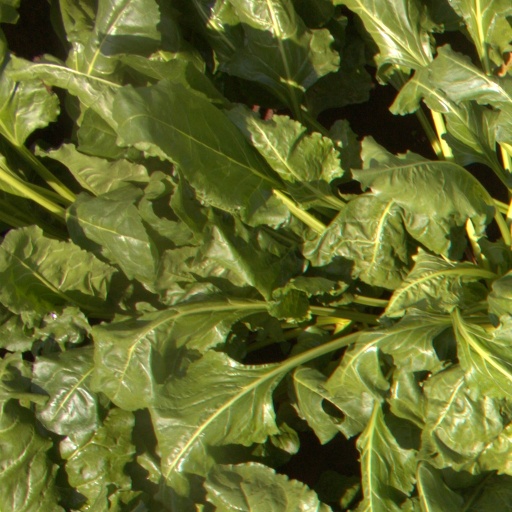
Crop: sugar beet